Ninithi

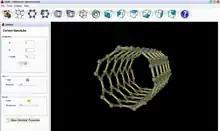
A screenshot of Ninithi software

Ninithi (Sinhala: නිනිති) is free and open source modelling software that can be used to visualize and analyze carbon materials used in nanotechnology. Users of ninithi can visualize the 3D molecular geometries of graphene/nano-ribbons, carbon nanotubes (both single wall and multi-wall) and fullerenes. Ninithi also provides features to simulate the electronic band structures of graphene and carbon nanotubes.